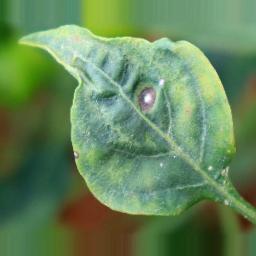
Label: cercospora